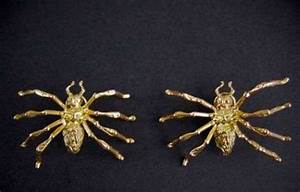
Label: spider